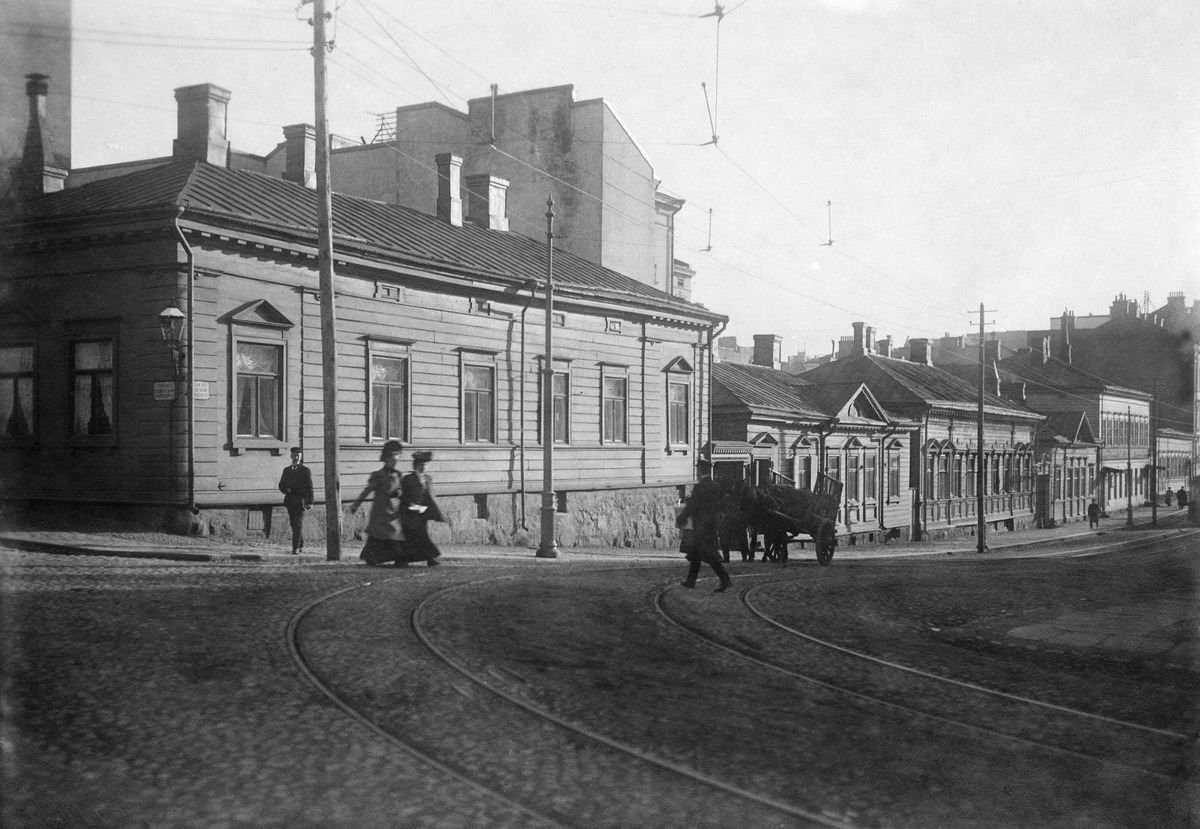
Nikolainkadun (nyk
sisällön kuvaus: Nikolainkadun (nyk. Snellmaninkatu) ja Liisankadun (Elisabethgatan) risteys. Kaksiraiteisen sähköraitiotien kiskot kääntyvät Liisankadulta alas Nikolainkadulle. Taustalla Nikolainkatu 25, 23, 21. mustavalkoinen
Ajankohta: kuvausaika 1909 jälk.
Paikka: Suomi, Uusimaa, Helsinki, Kruununhaka Helsinki, Snellmaninkatu 25, 23, 21
Aiheet: raideliikenne raitioliikenne, jalankulkijat, rakennukset asuinrakennukset, hevonen, hevosajoneuvot, osuustoiminta